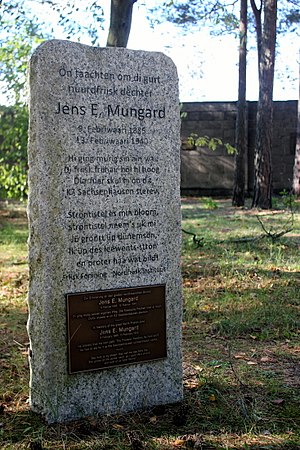
Jens Emil Mungard
Mindesmærke i Sachsenhausen
Jens Emil Mungard var en nordfrisisk digter fra Sild. Han var søn af den frisiske sprogforsker Nann Peter Mungard. Ligesom faderen var Jens Emil Mungard national friser og havde sympati for den danske sag.